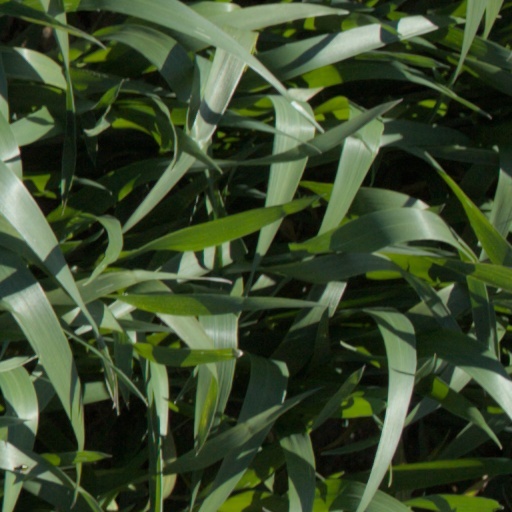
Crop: wheat